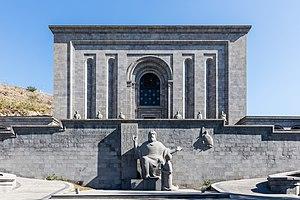
La liste des musées d'Erevan regroupe l'ensemble des musées de la ville d'Erevan en Arménie.